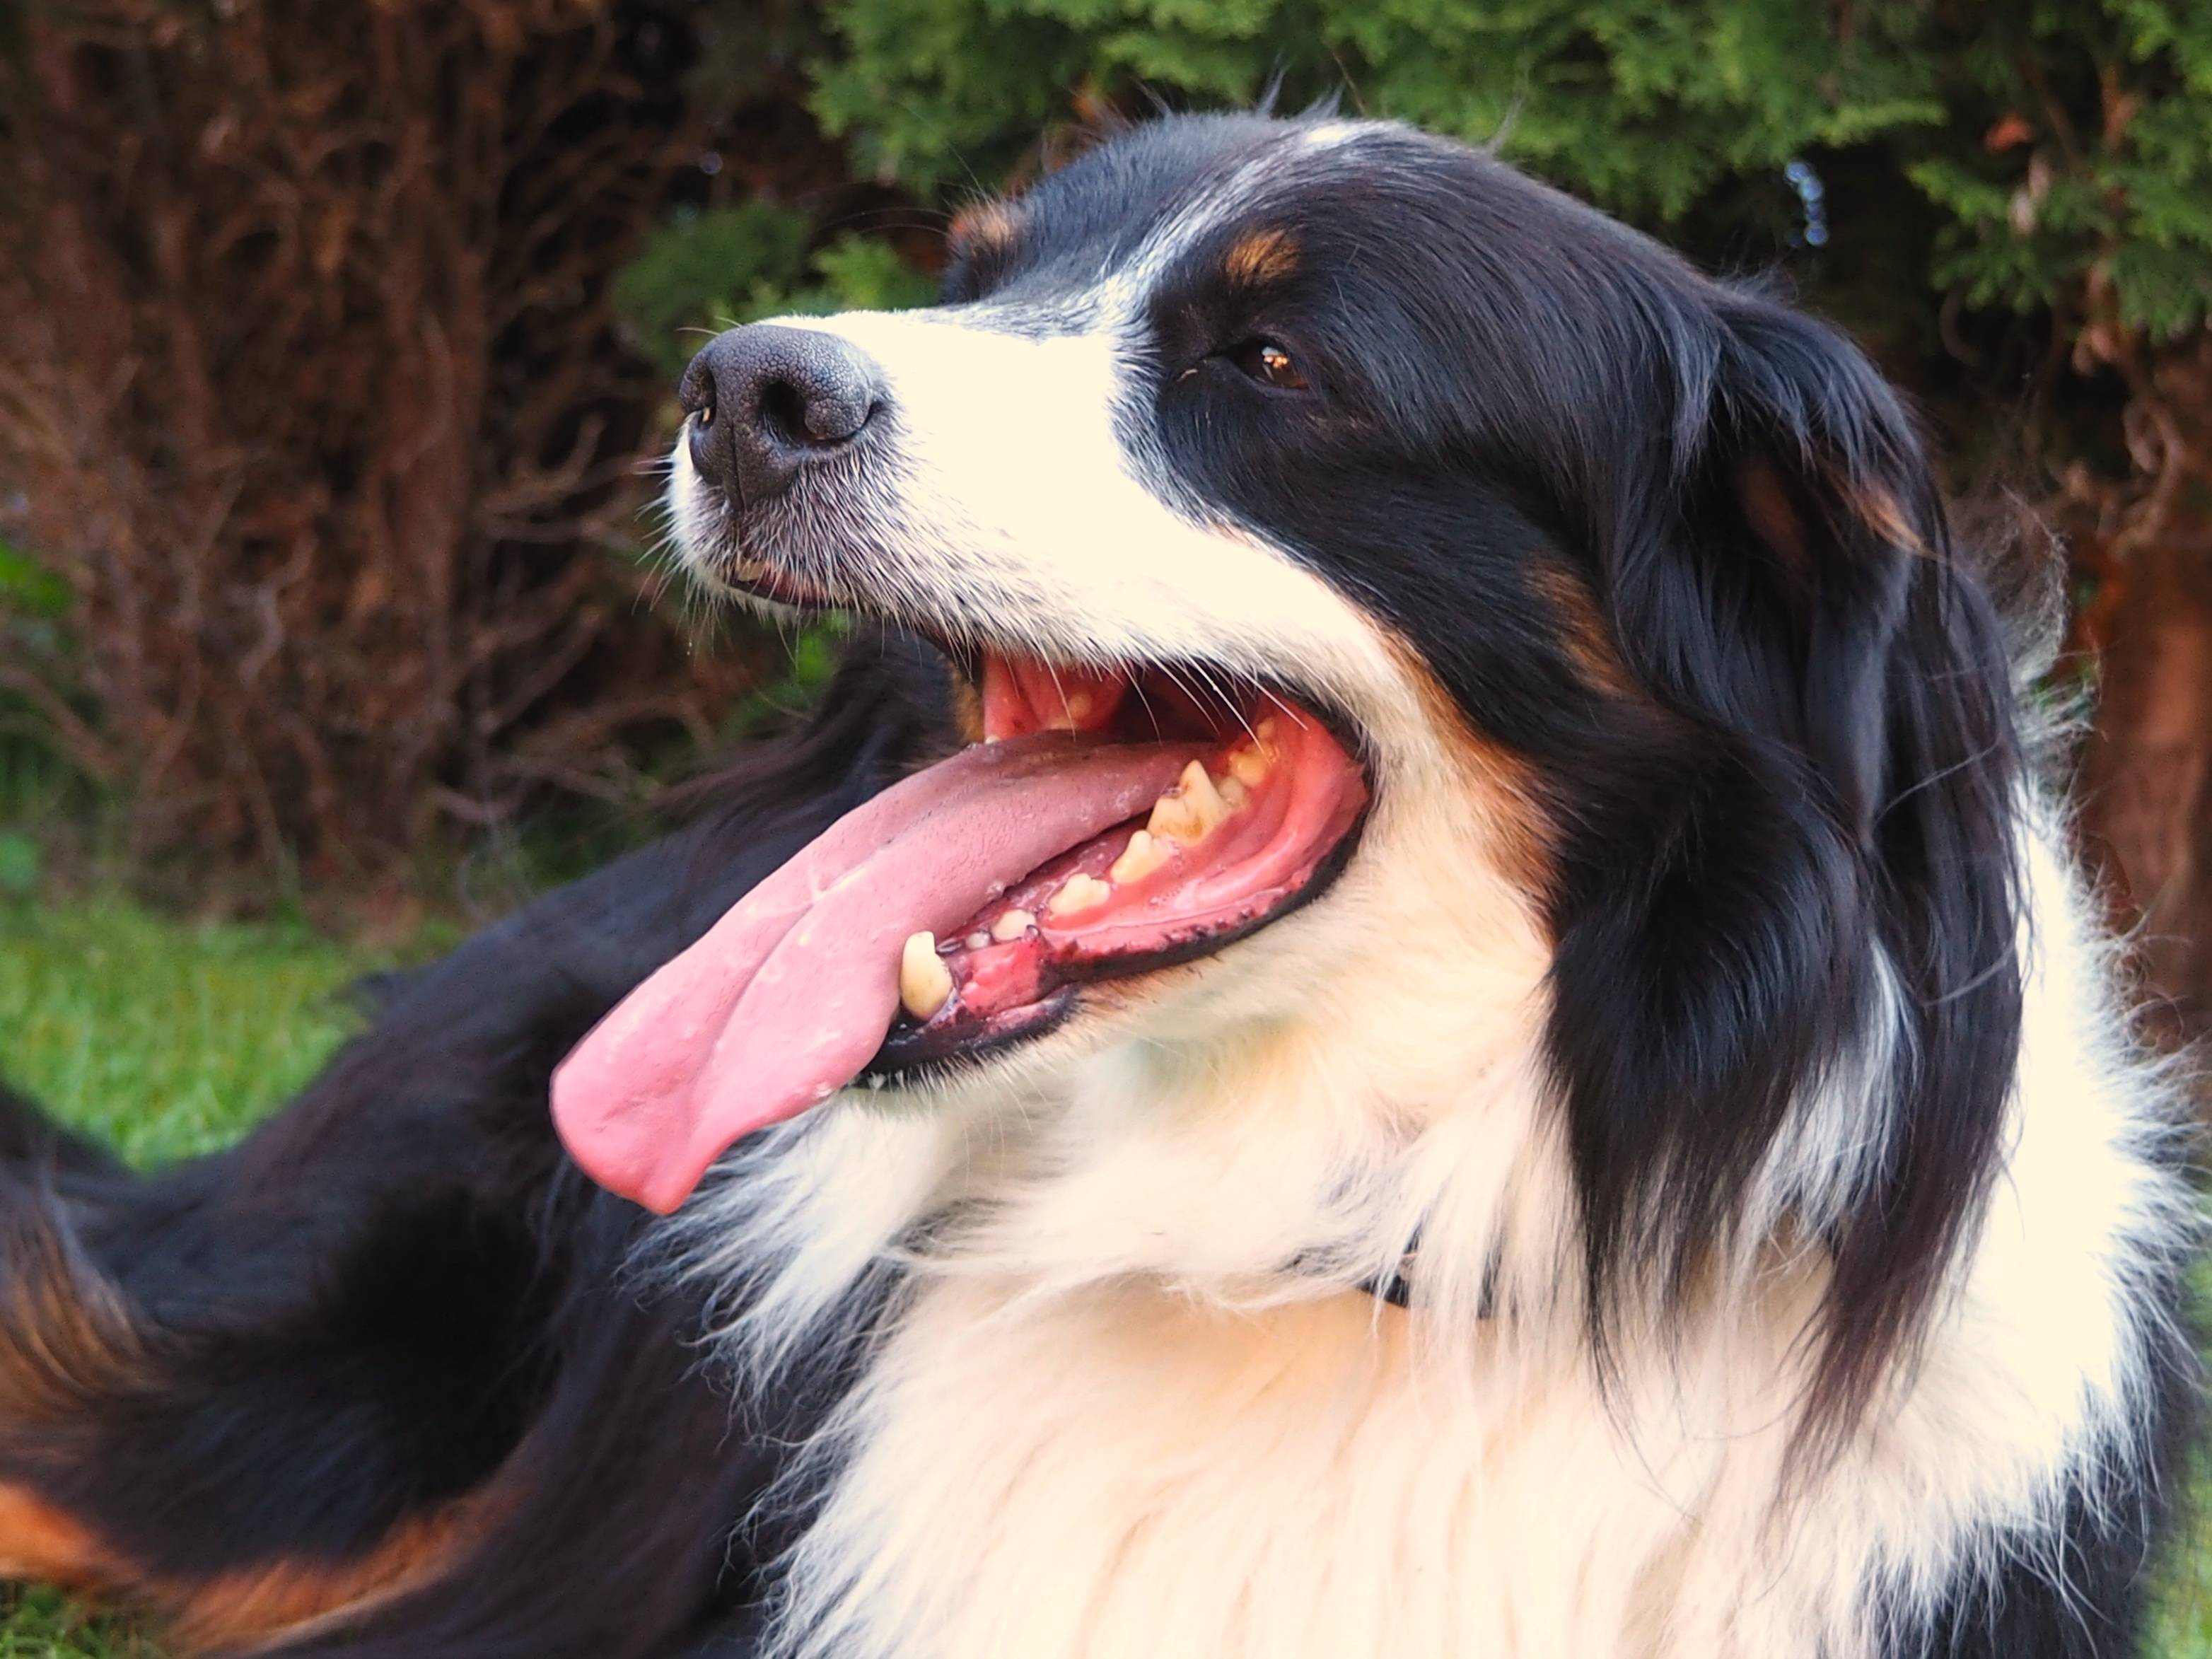
nature, black and white, dog, animal, pet, fur, mammal, black, snout, vertebrate, animal world, dog breed, animal portrait, herding dog, awakened, wuschelig, australian shepherd, bernese mountain dog, entlebucher mountain dog, dog like mammal, carnivoran, miniature australian shepherd, english shepherd, appenzeller sennenhund